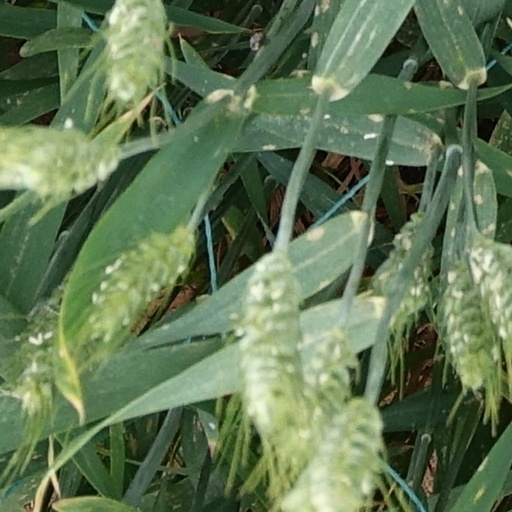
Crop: wheat